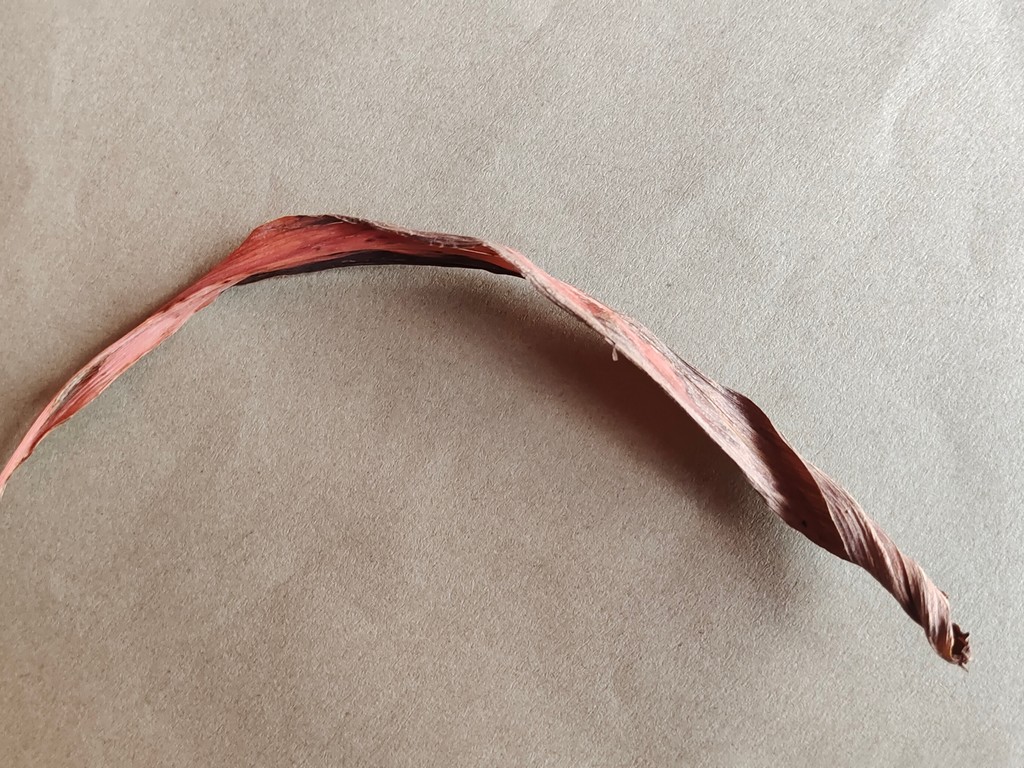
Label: Dried